Poultrygeist: Night of the Chicken Dead

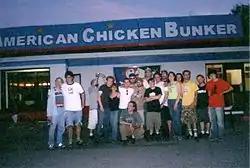
The crew of "Poultrygeist" stands before the "American Chicken Bunker". Director Lloyd Kaufman is on the far left.

The budget for "Poultrygeist" was roughly around $500,000, a typical budget for a Troma film. A large part of the film's financing came out-of-pocket from Lloyd Kaufman and Michael Herz, while Kaufman and his wife, Patricia Swinney Kaufman, dipped into their personal retirement savings to help fund the film.